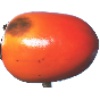
Label: Kaki 1